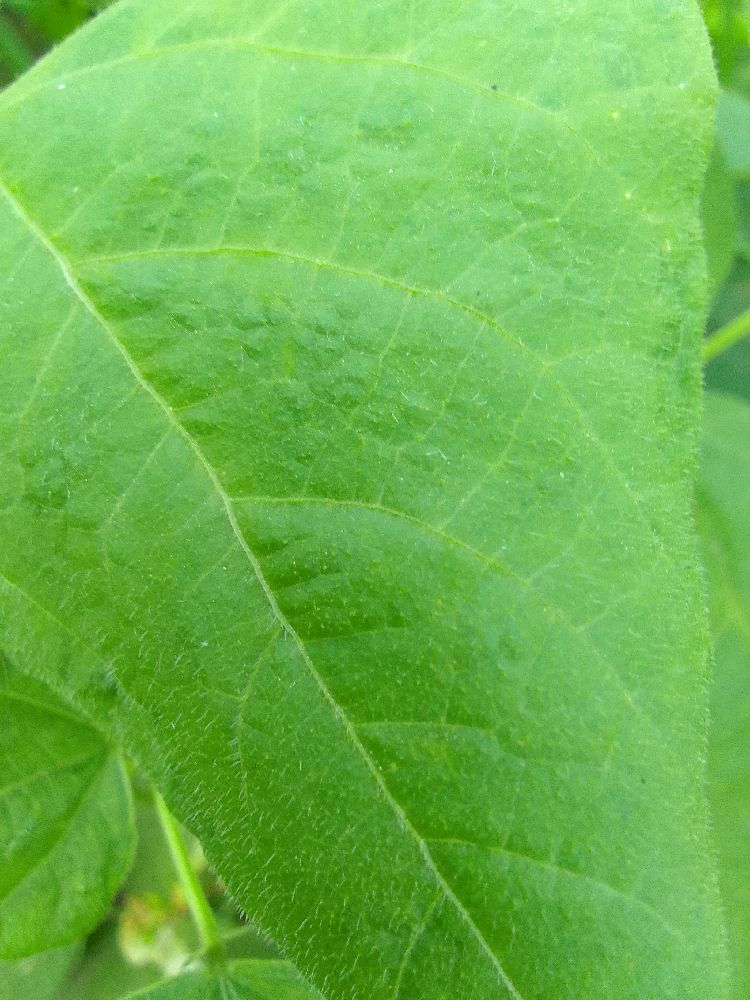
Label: healthy